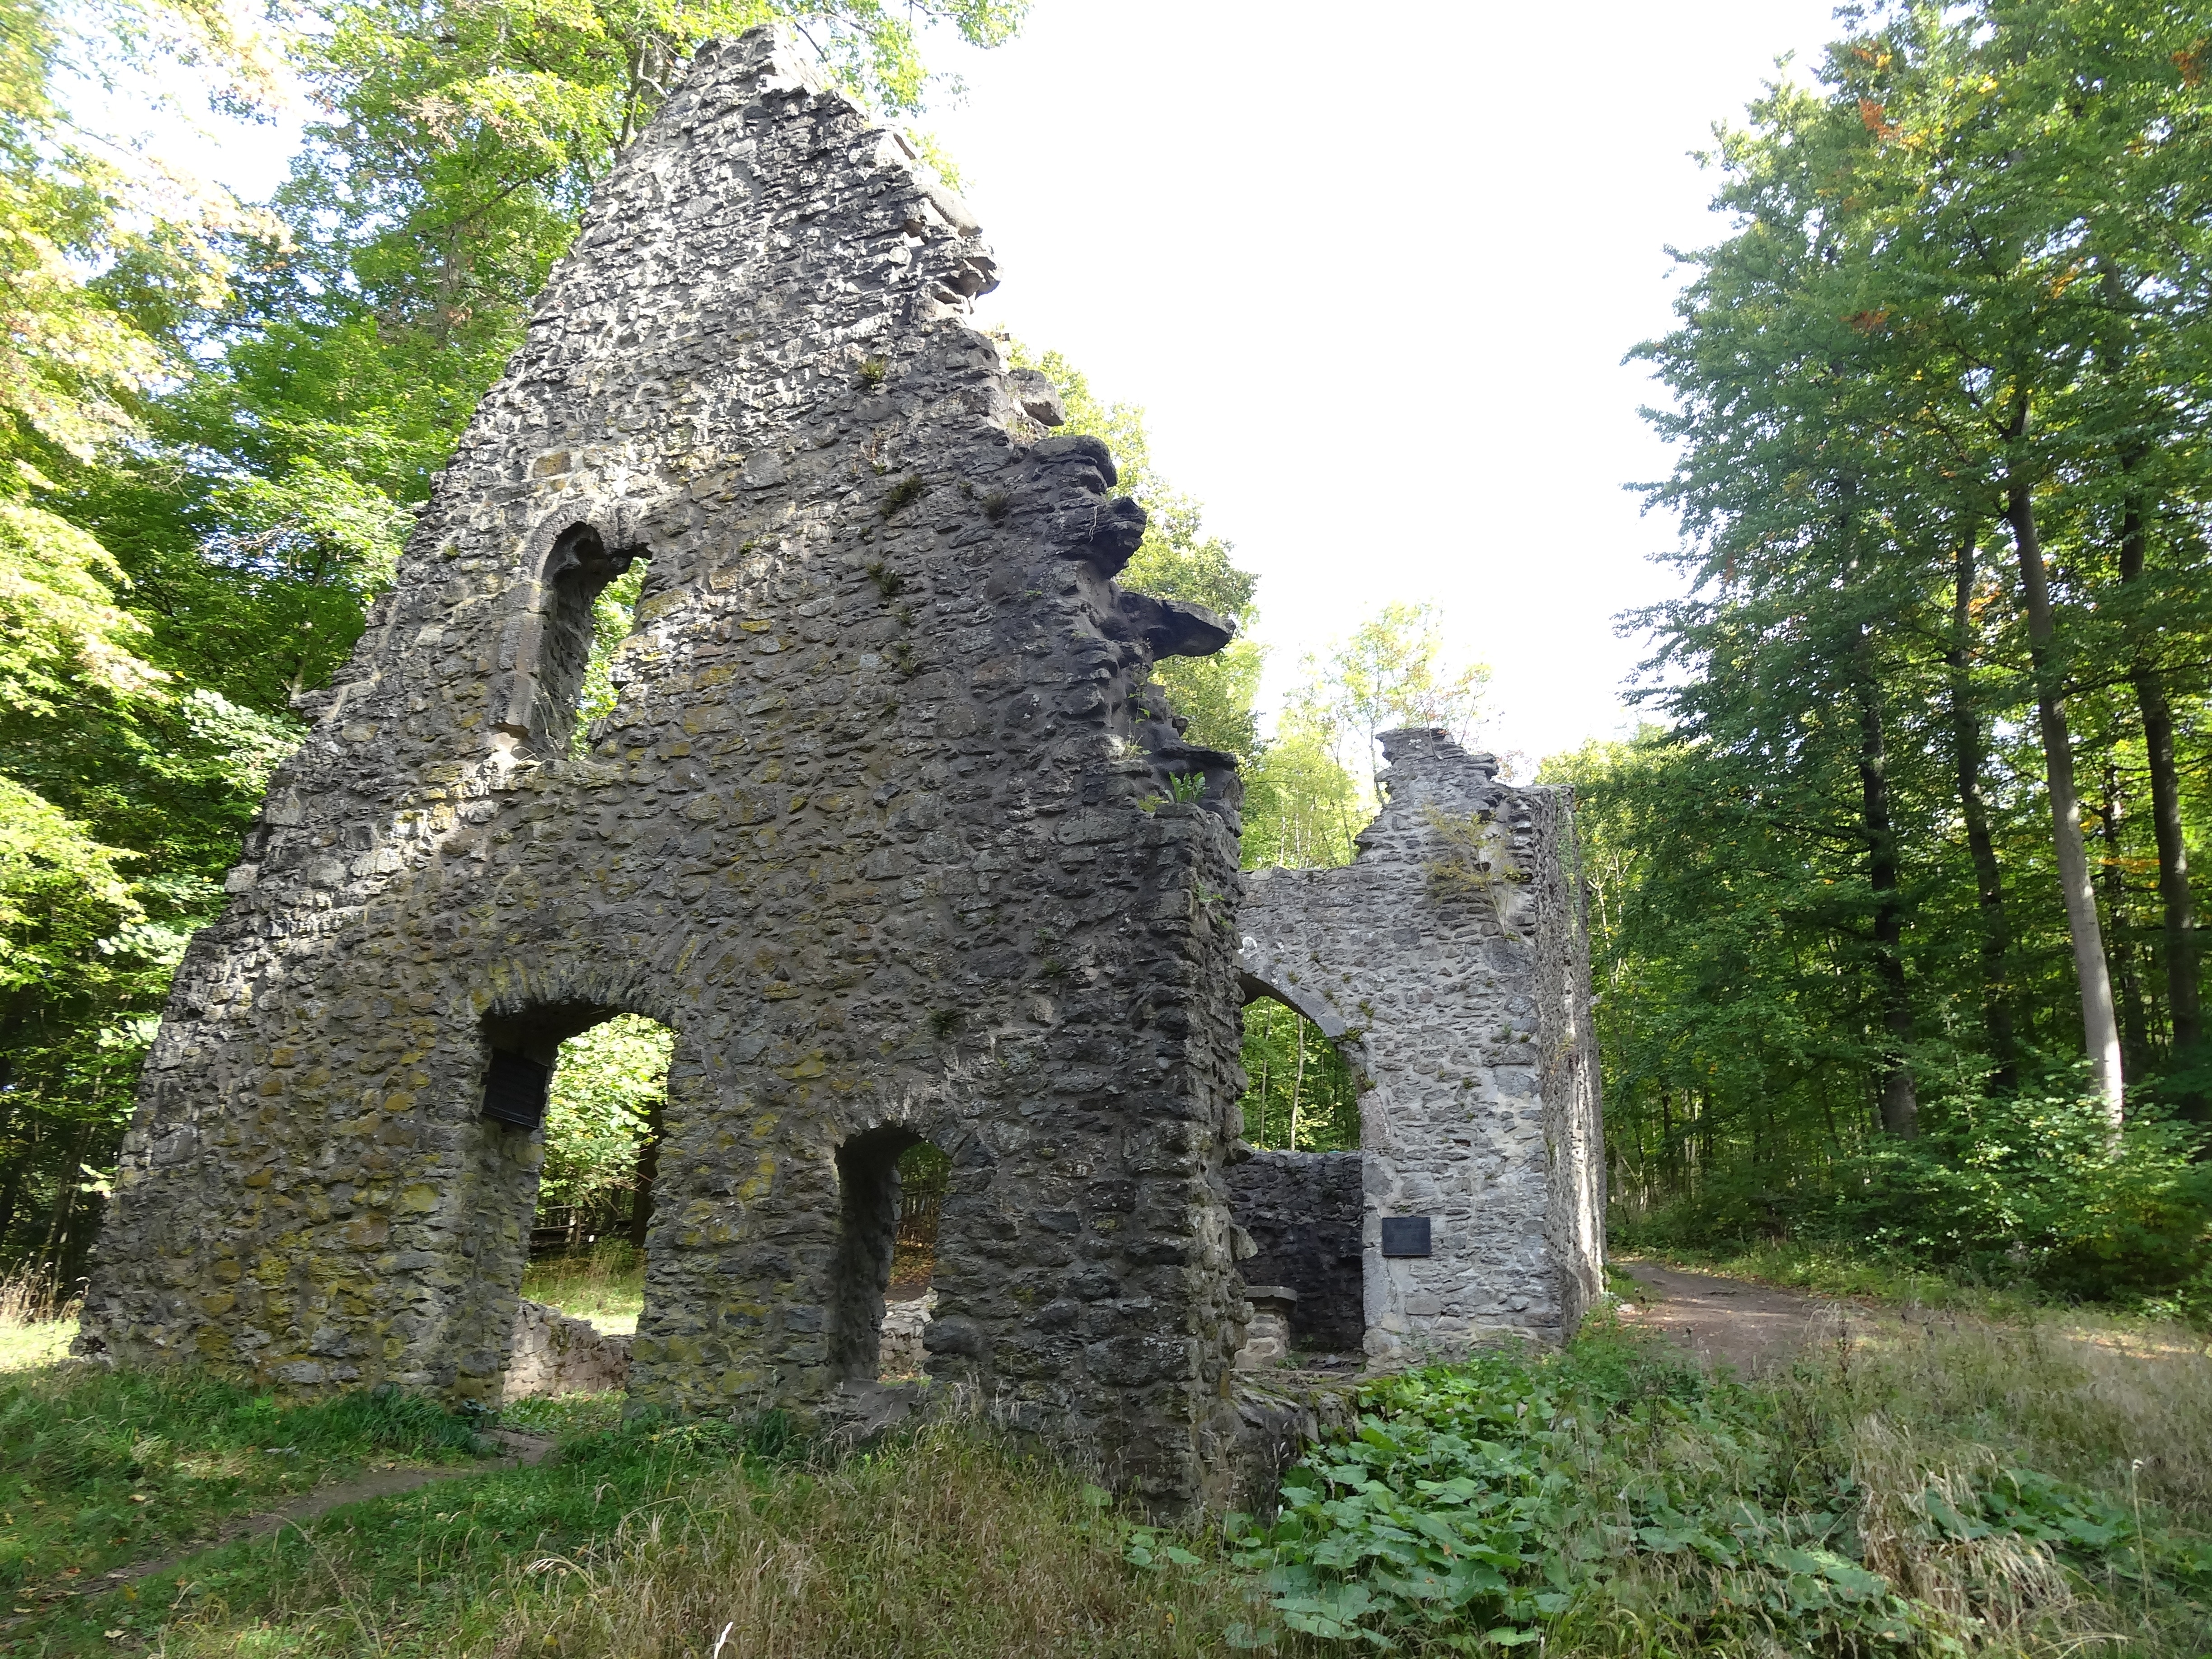
building, castle, abandoned, church, chapel, decay, place of worship, ruins, monastery, walls, abbey, ruined, deteriorated, ruthardshausen, st veltin